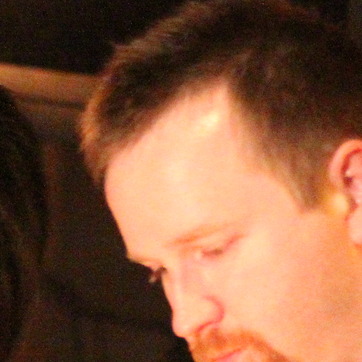
Material: skin